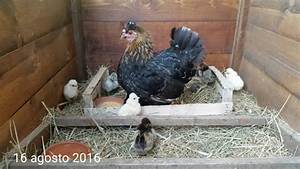
Label: chicken